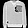
Label: Pullover